Cry, Yonne

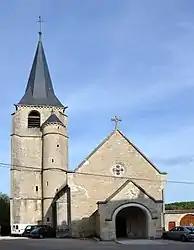
The church in Cry

Cry is a commune in the Yonne department in Bourgogne-Franche-Comté in north-central France.